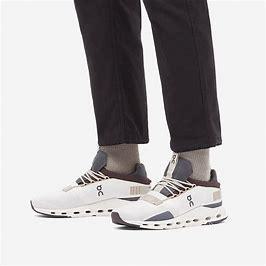
Brand: ON
Model: Cloudnova